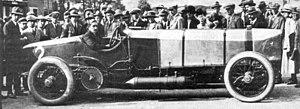
Chitty Bang Bang fut le nom informel d'un certain nombre de célèbres voitures anglaises de courses, construites et pilotées par le Comte Louis Zborowski et son ingénieur Clive Galop dans les années 1920, qui inspirèrent le livre, le film et la comédie musicale Chitty-Chitty Bang-Bang.
Le comte Louis Zborowski était un pilote automobile britannique d'origine polonaise, fils de William Eliot Morris Zborowski comte de Montsaulvain, né dans le New Jersey et lui-même pilote Mercedes, et membre de la Famille Astor par sa mère, décédée en 1911 laissant Louis orphelin à 16 ans.
Le Colonel Reginald Clive Gallop, est un pilote automobile et ingénieur en mécanique anglais, l'un des Bentley Boys, développeur du moteur à 4 soupapes Bentley.
Le circuit de Brooklands est un circuit automobile de 4,43 km de développement situé près de Weybridge, dans le comté de Surrey, au Royaume-Uni. Il a ouvert en 1907 et est le premier lieu consacré au sport automobile construit spécialement à cet effet. Il fut l'un des premiers aérodromes de Grande-Bretagne. Le circuit a accueilli sa dernière course en 1939 et abrite aujourd'hui le Musée Brooklands consacré à l'aviation et à l'automobile. Le circuit demeure un lieu de rencontres pour voitures et motos anciennes et autres événements liés aux transports.
Une voiture à moteur d'avion est une automobile propulsée par un moteur conçu pour une utilisation dans un avion. La plupart de ces voitures furent construites pour la course, et beaucoup ont tenté de définir des records de vitesse terrestre mondiaux.